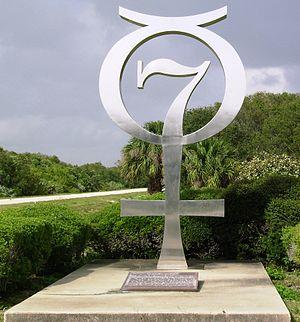
Mercury Seven est le groupe des sept premiers astronautes du monde, sélectionnés par la NASA le 9 avril 1959, un an avant que les Soviétiques ne recrutent leurs premiers cosmonautes.
Le programme Mercury est le premier programme spatial américain à avoir envoyé un Américain dans l'espace. Il débute en 1958, quelques mois après la création de l'agence spatiale américaine NASA, et s'achève en 1963. Les objectifs du programme sont de placer un homme en orbite autour de la Terre, d'étudier les effets de l'impesanteur sur l'organisme humain et de mettre au point un système de récupération fiable du véhicule spatial et de son équipage.